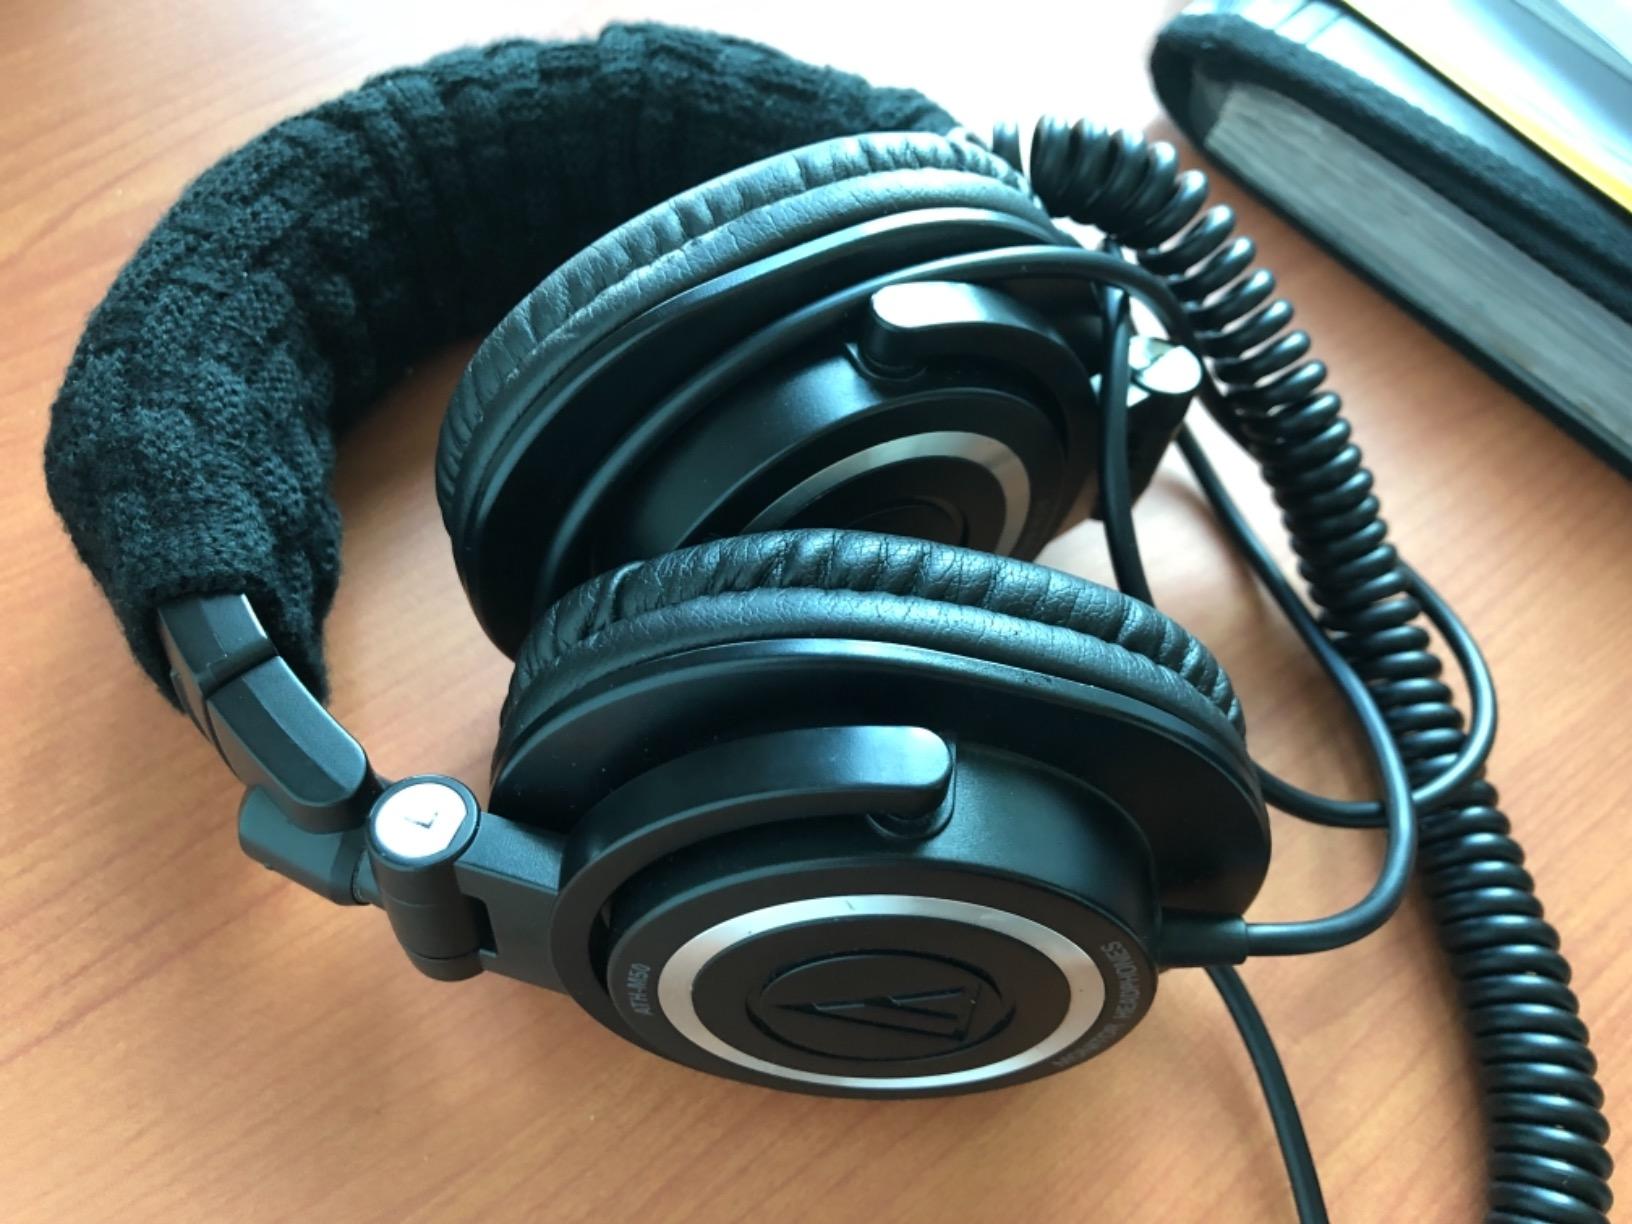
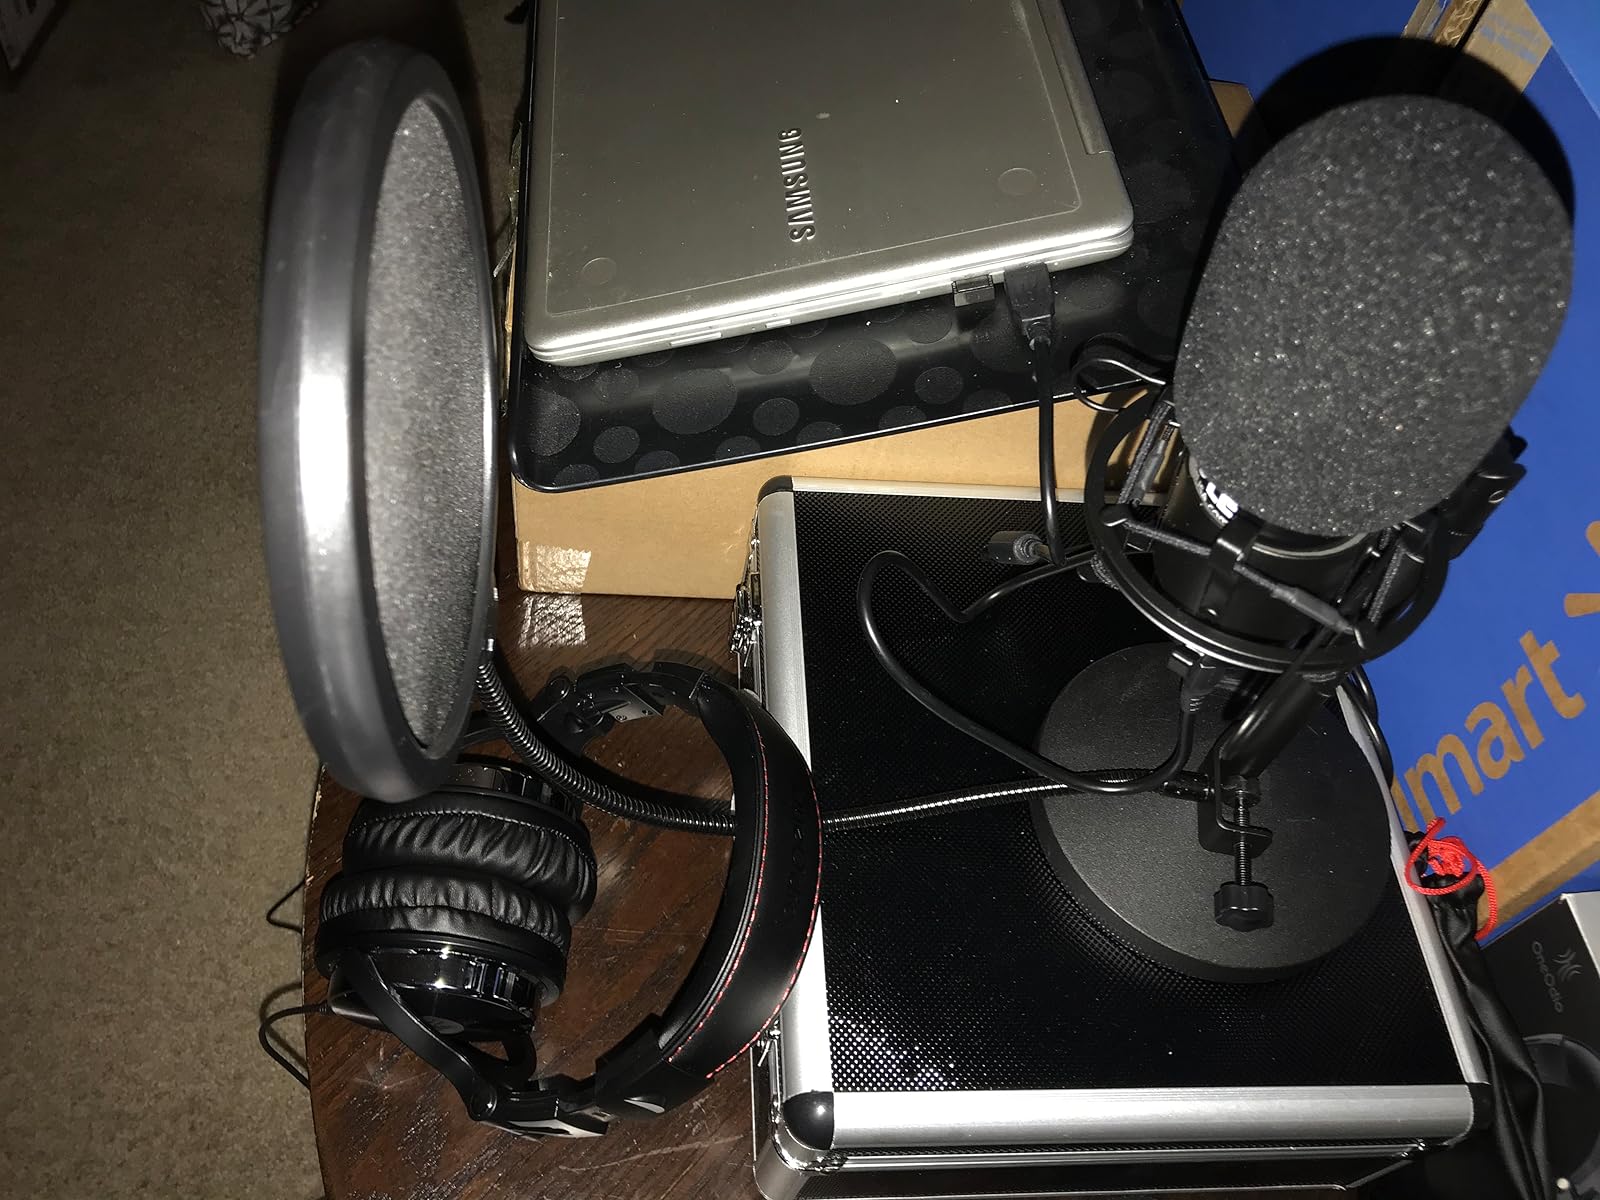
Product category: headphones
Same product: no